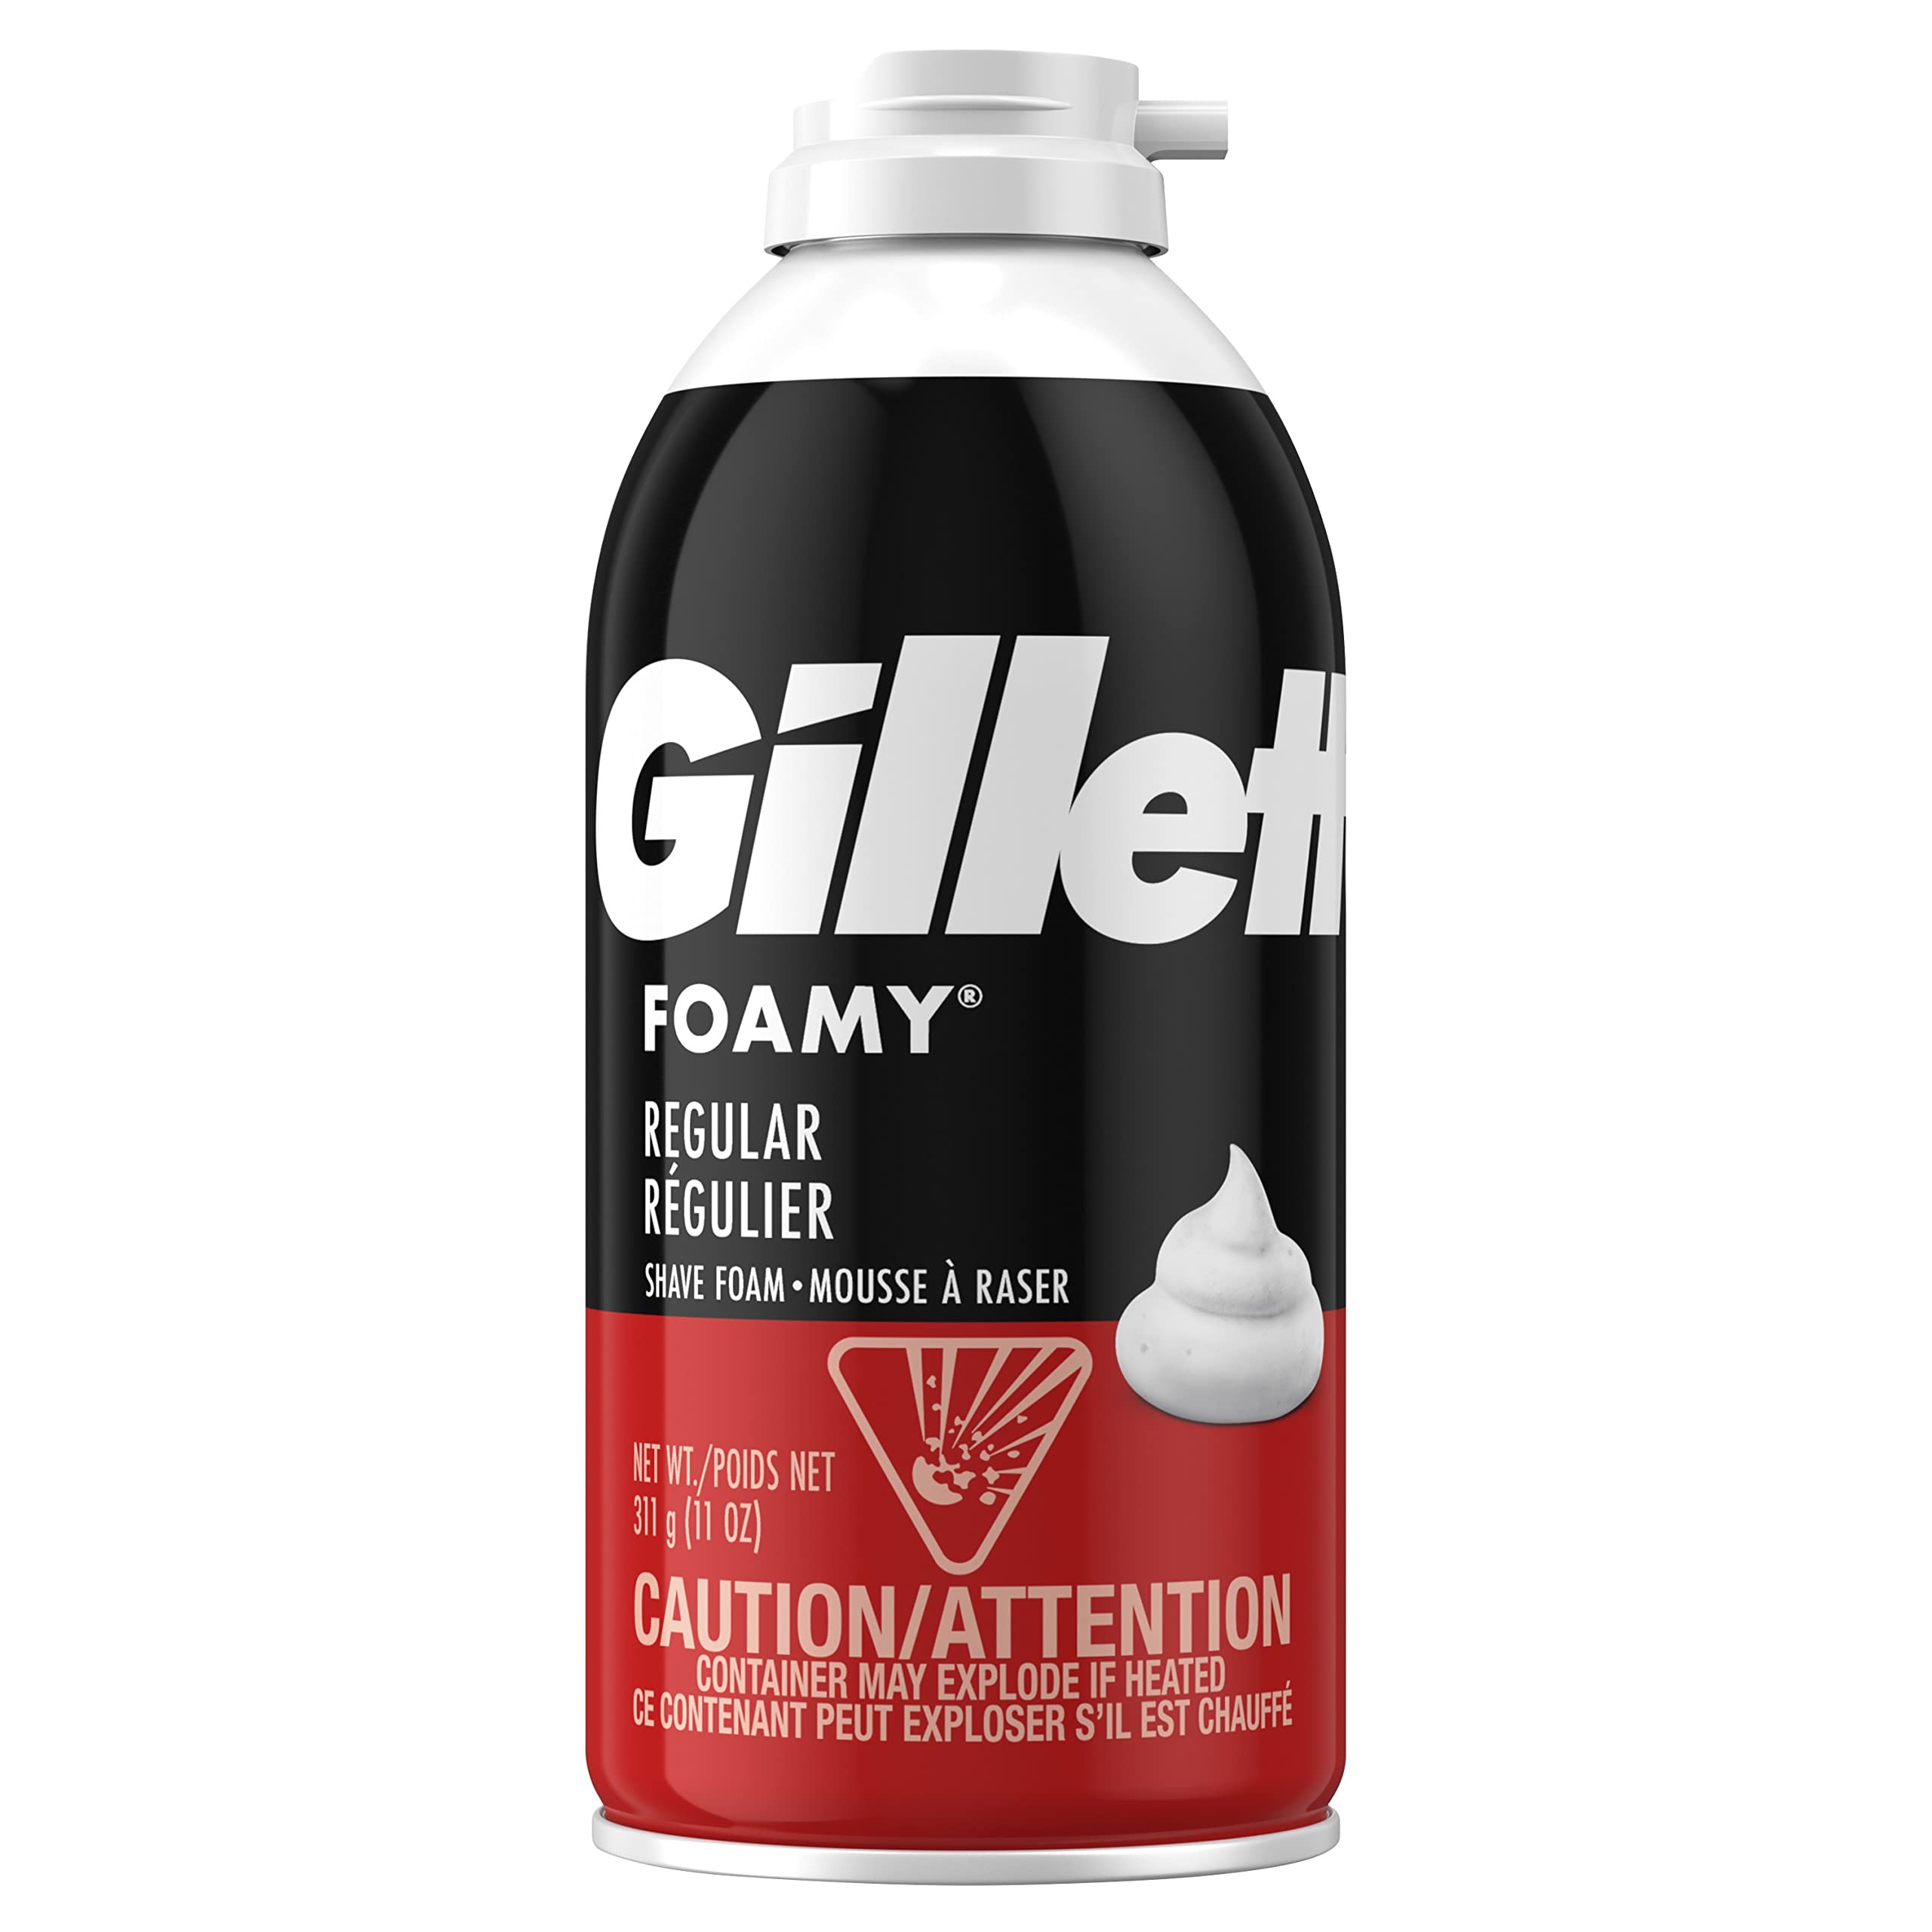
Item Name: Gillette Foamy Shaving Cream, 11 Ounce
Bullet Point 1: Get a truly smooth, close, comfortable shave with this aloe-rich shaving cream formula
Bullet Point 2: Enjoy healthy-looking, well-protected skin
Bullet Point 3: Spreads easily and rinses clean, leaving skin feeling soft and smooth
Value: 11.0
Unit: ounce

Price: 2.49